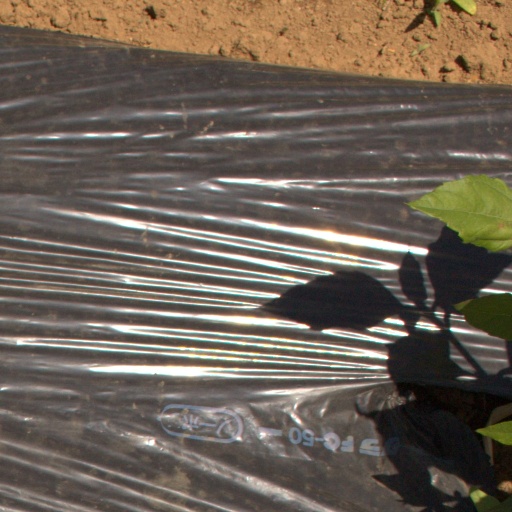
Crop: Jerusalem artichoke